Sandnessund Bridge

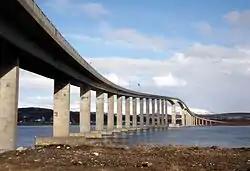
View of the bridge

Sandnessund Bridge is a cantilever road bridge that crosses the Sandnes Strait between the islands of Tromsøya and Kvaløya in Tromsø Municipality in Troms county, Norway. The Tromsø Bridge, the Tromsøysund Tunnel, and this bridge are the three road connections into the city of Tromsø on the island of Tromsøya.